José Carlos Núñez

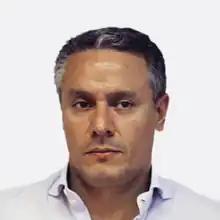

José Carlos Núñez is an Argentine politician who is a member of the Chamber of Deputies of Argentina.